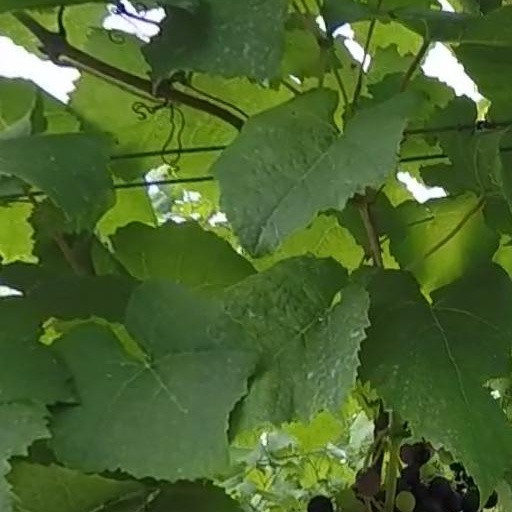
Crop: grape